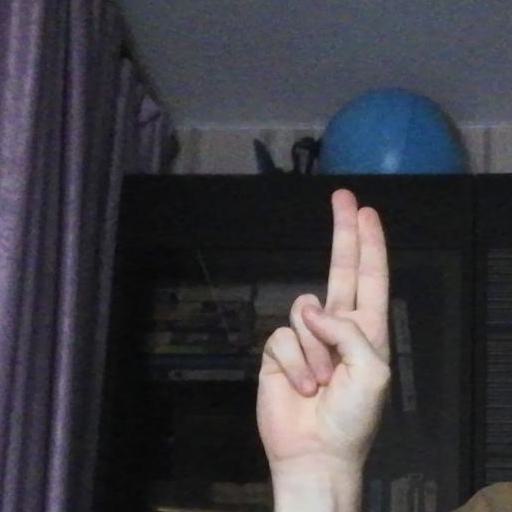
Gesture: two_up